Angelica Kauffman

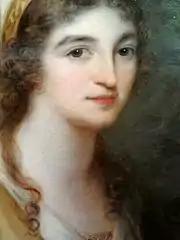
Detail of "Tragedy and Comedy", painted in Rome in 1791 (National Museum in Warsaw). Harmonious and powerful colours and the soft-brushed, multi-layered style of English portraitists, Sir Joshua Reynolds and Thomas Gainsborough, are typical for Kauffman's paintings.

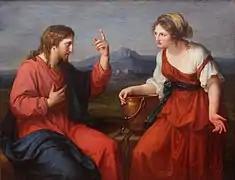
"Christ and the Samaritan Woman at the Well" (1795), oil on canvas, 123.5 x 158.5 cm., Neue Pinakothek, Munich

Kauffman was born at Chur in Graubünden, Switzerland. Her family moved to Morbegno in 1742, then Como in Lombardy in 1752 at that time under Austrian rule. In 1757, she accompanied her father to Schwarzenberg in Vorarlberg/Austria where her father was working for the local bishop. Her father, Joseph Johann Kauffmann (1707–1782), was a relatively poor man but a skilled Austrian muralist and painter, who was often travelling for his work. He trained Angelica and she worked as his assistant, moving through Switzerland, Austria, and Italy. Angelica, a child prodigy, rapidly acquired four languages from her mother, Cleophea Lutz (1717–1757): German, Italian, French and English.